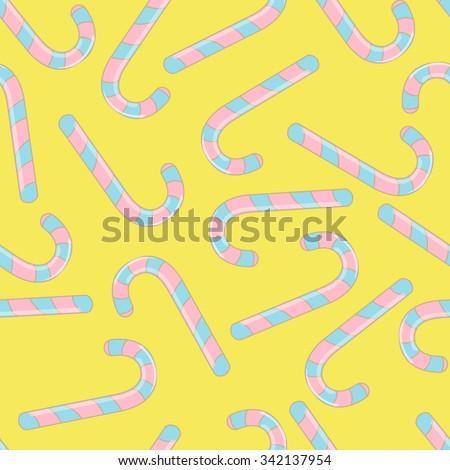
seamless pattern with christmas candies on yellow background .